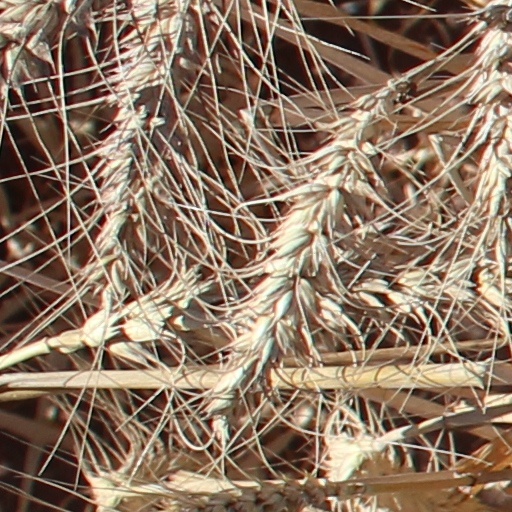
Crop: wheat